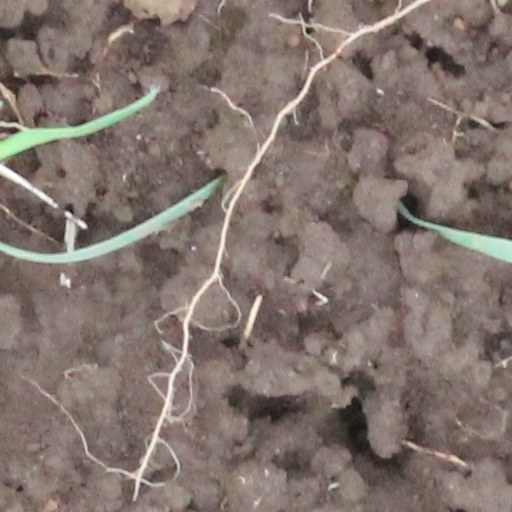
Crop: wheat